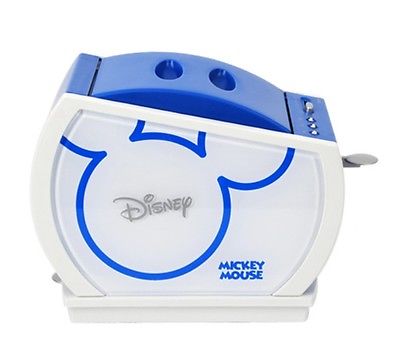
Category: toaster